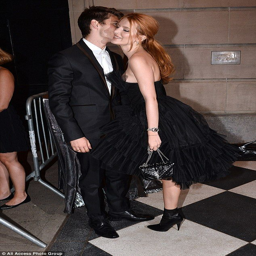
his and hers : put on a cute display with actor at event